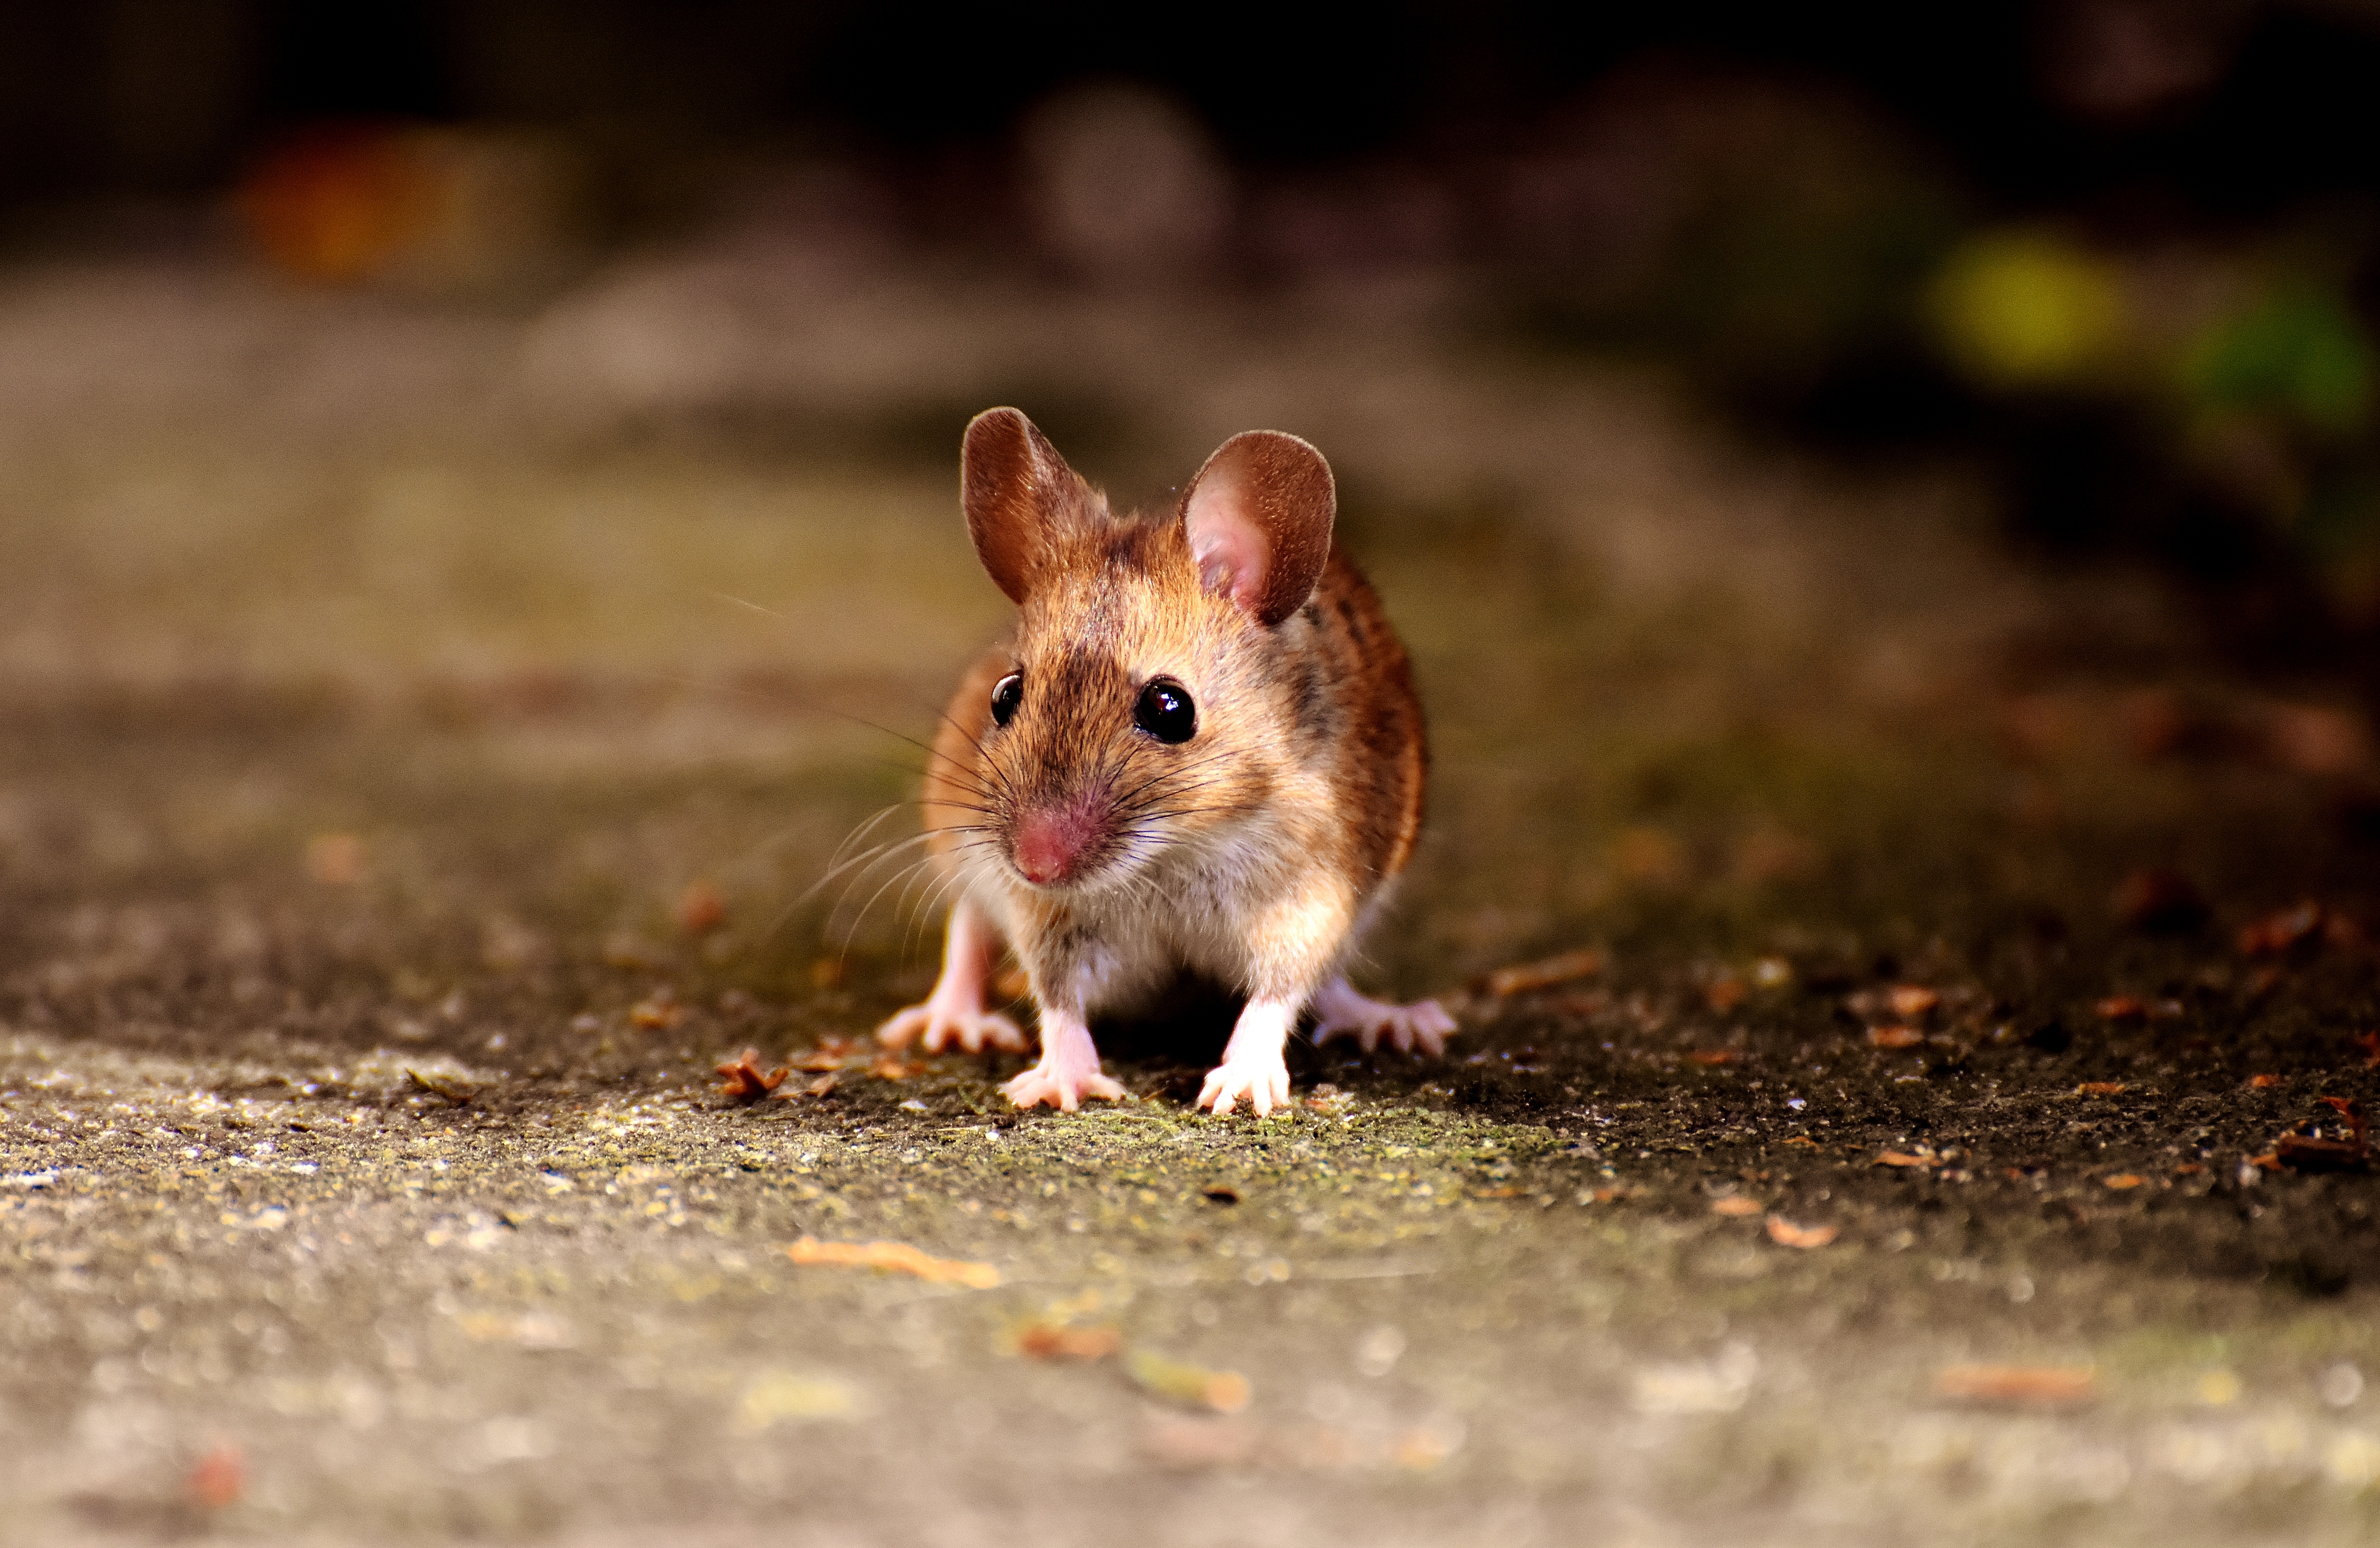
nature, sweet, mouse, animal, cute, wildlife, fur, small, brown, mammal, squirrel, rodent, fauna, whiskers, vertebrate, chipmunk, funny, nager, mice, button eyes, wood mouse, apodemus sylvaticus, muroidea, muridae